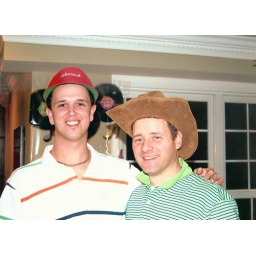
Me and the birthday boy ... over the hill